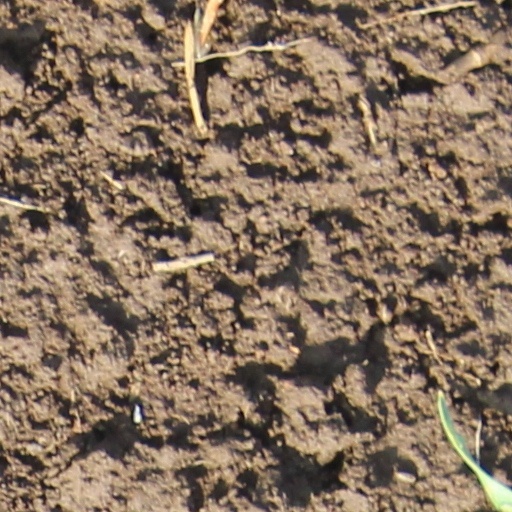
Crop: wheat